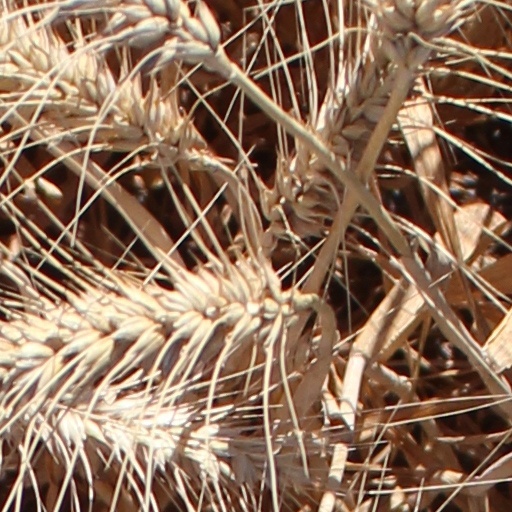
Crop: wheat